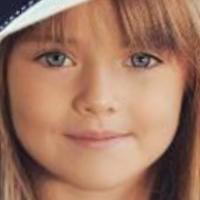
Age group: age 01-10